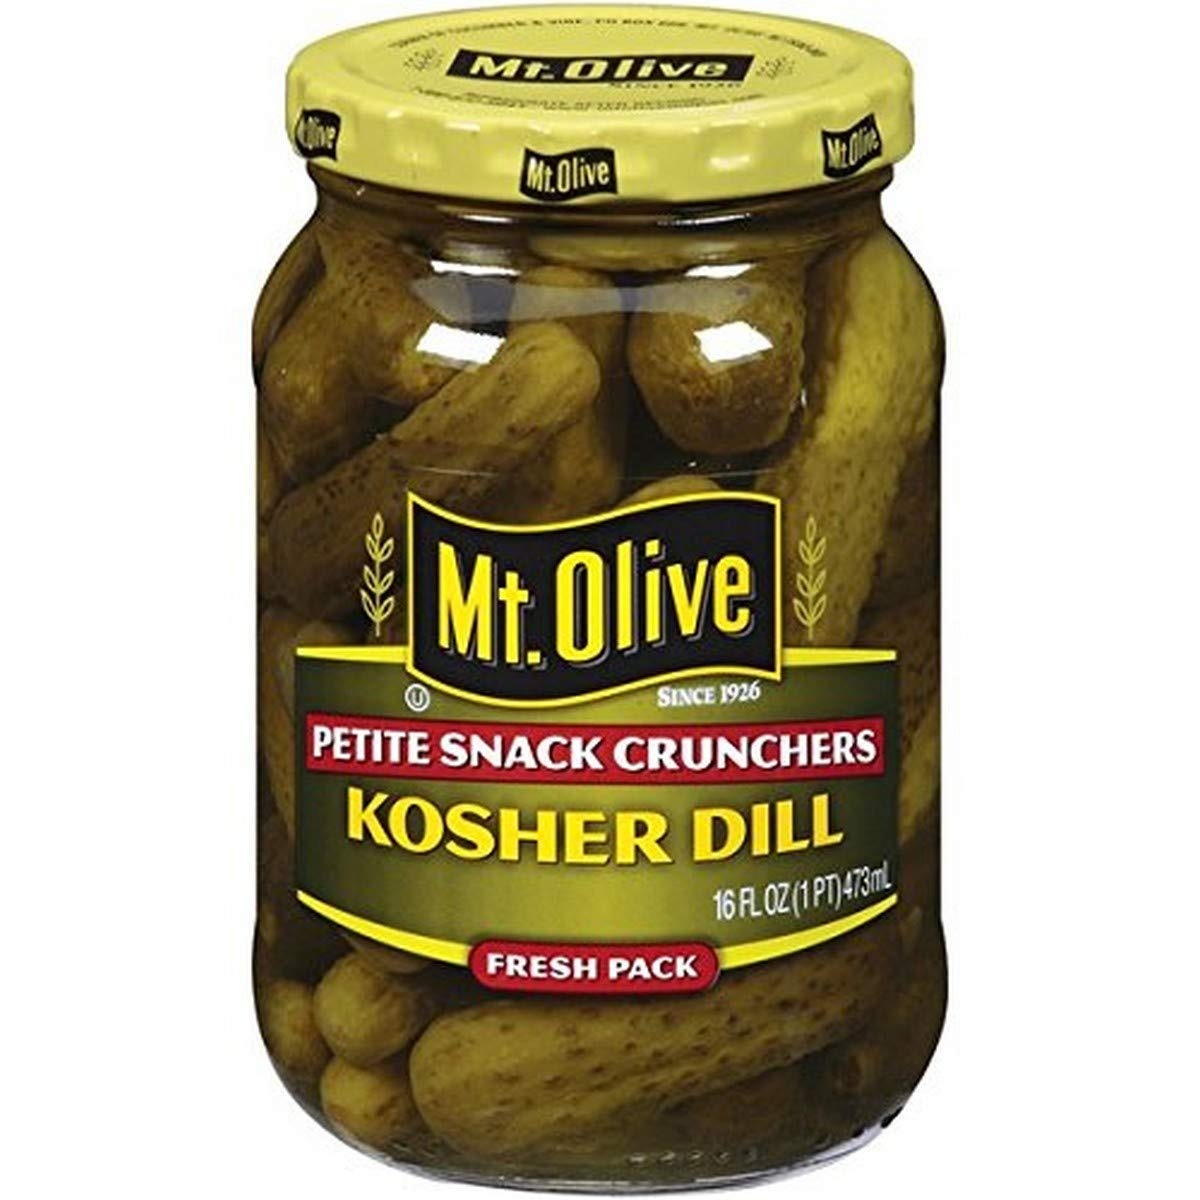
Item Name: Mt. Olive Petite Snack Crunchers, Kosher Dills, 16 FL Oz
Bullet Point 1: Product Type:Grocery
Bullet Point 2: Item Package Dimension:7.874 cm L X8.001 cm W X12.954 cm H
Bullet Point 3: Item Package Weight:0.703 kg
Bullet Point 4: Item Package Quantity:1
Value: 16.0
Unit: Ounce

Price: 3.99